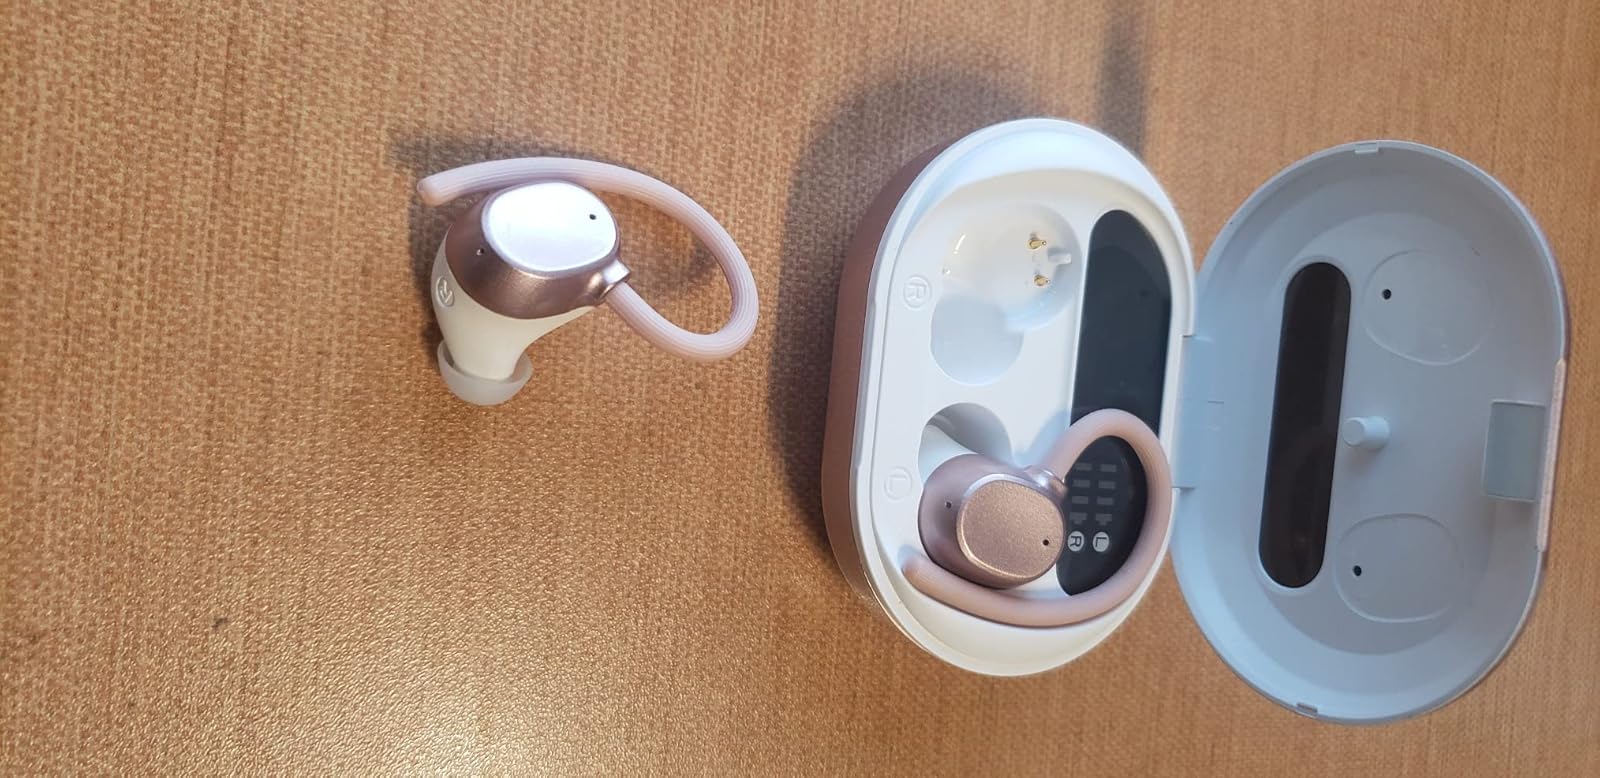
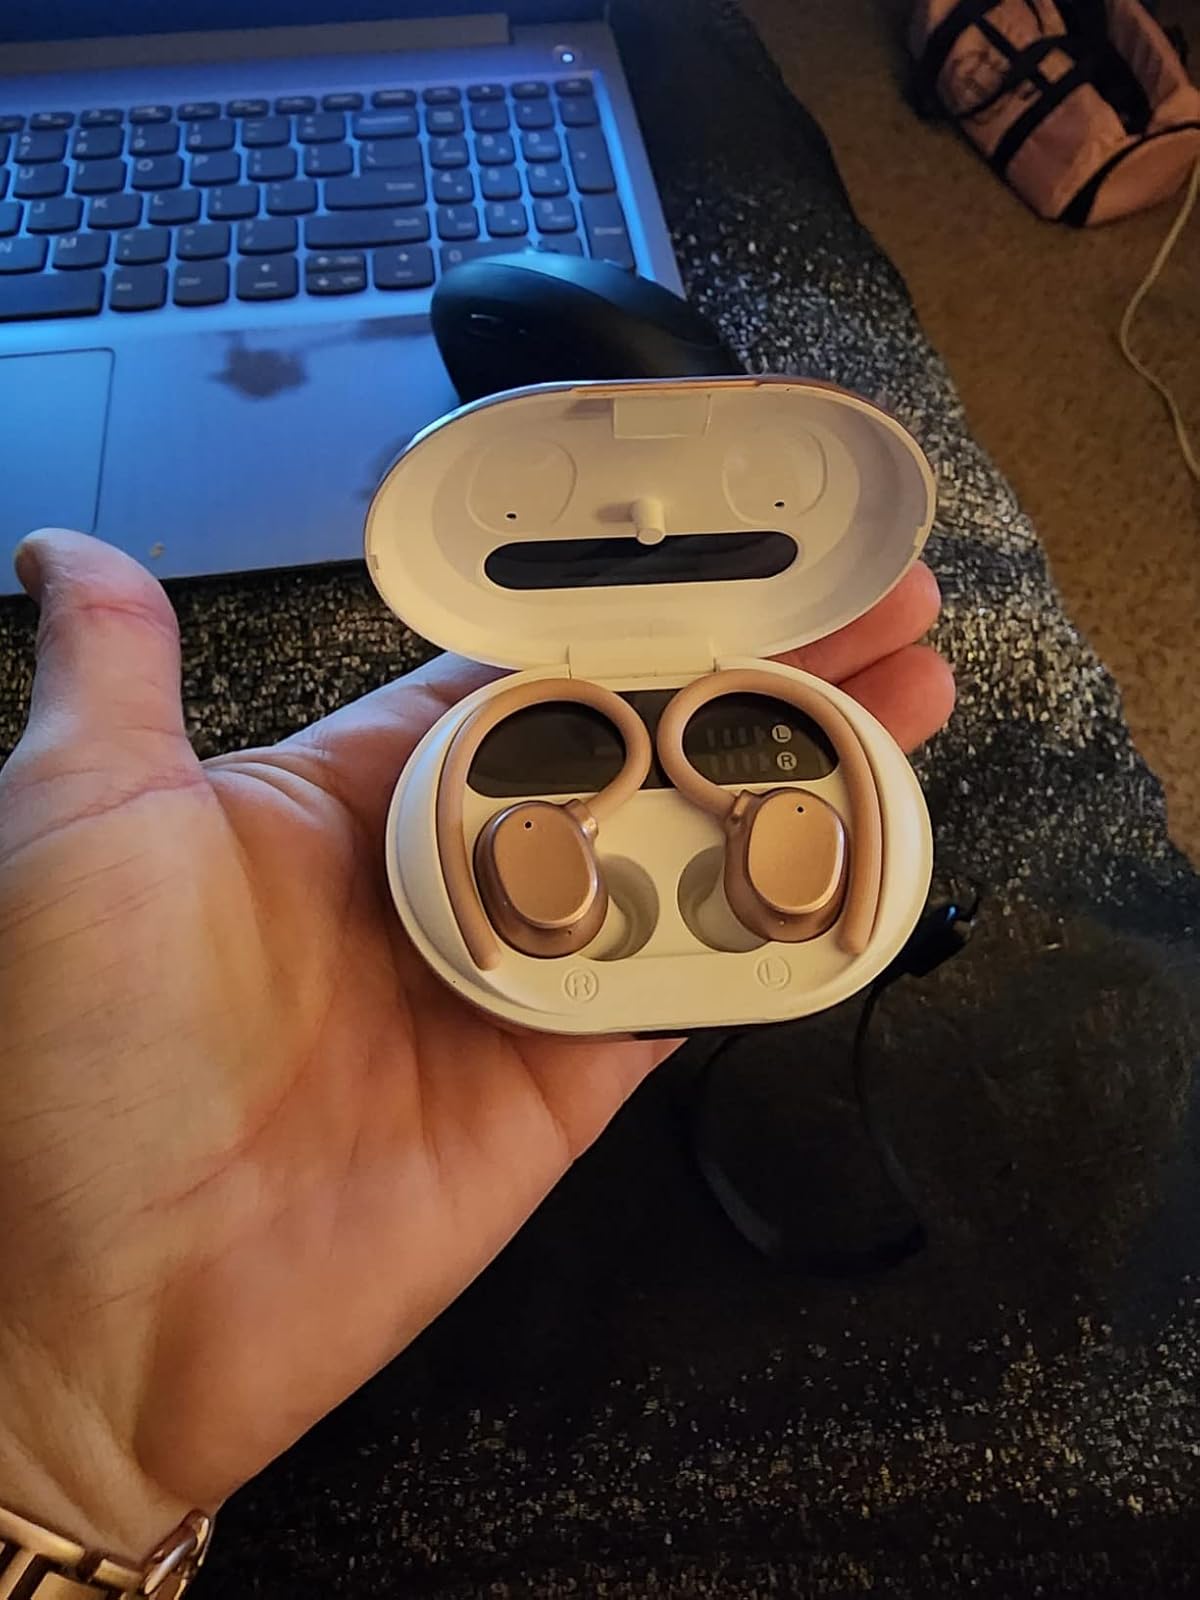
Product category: earbuds
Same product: yes